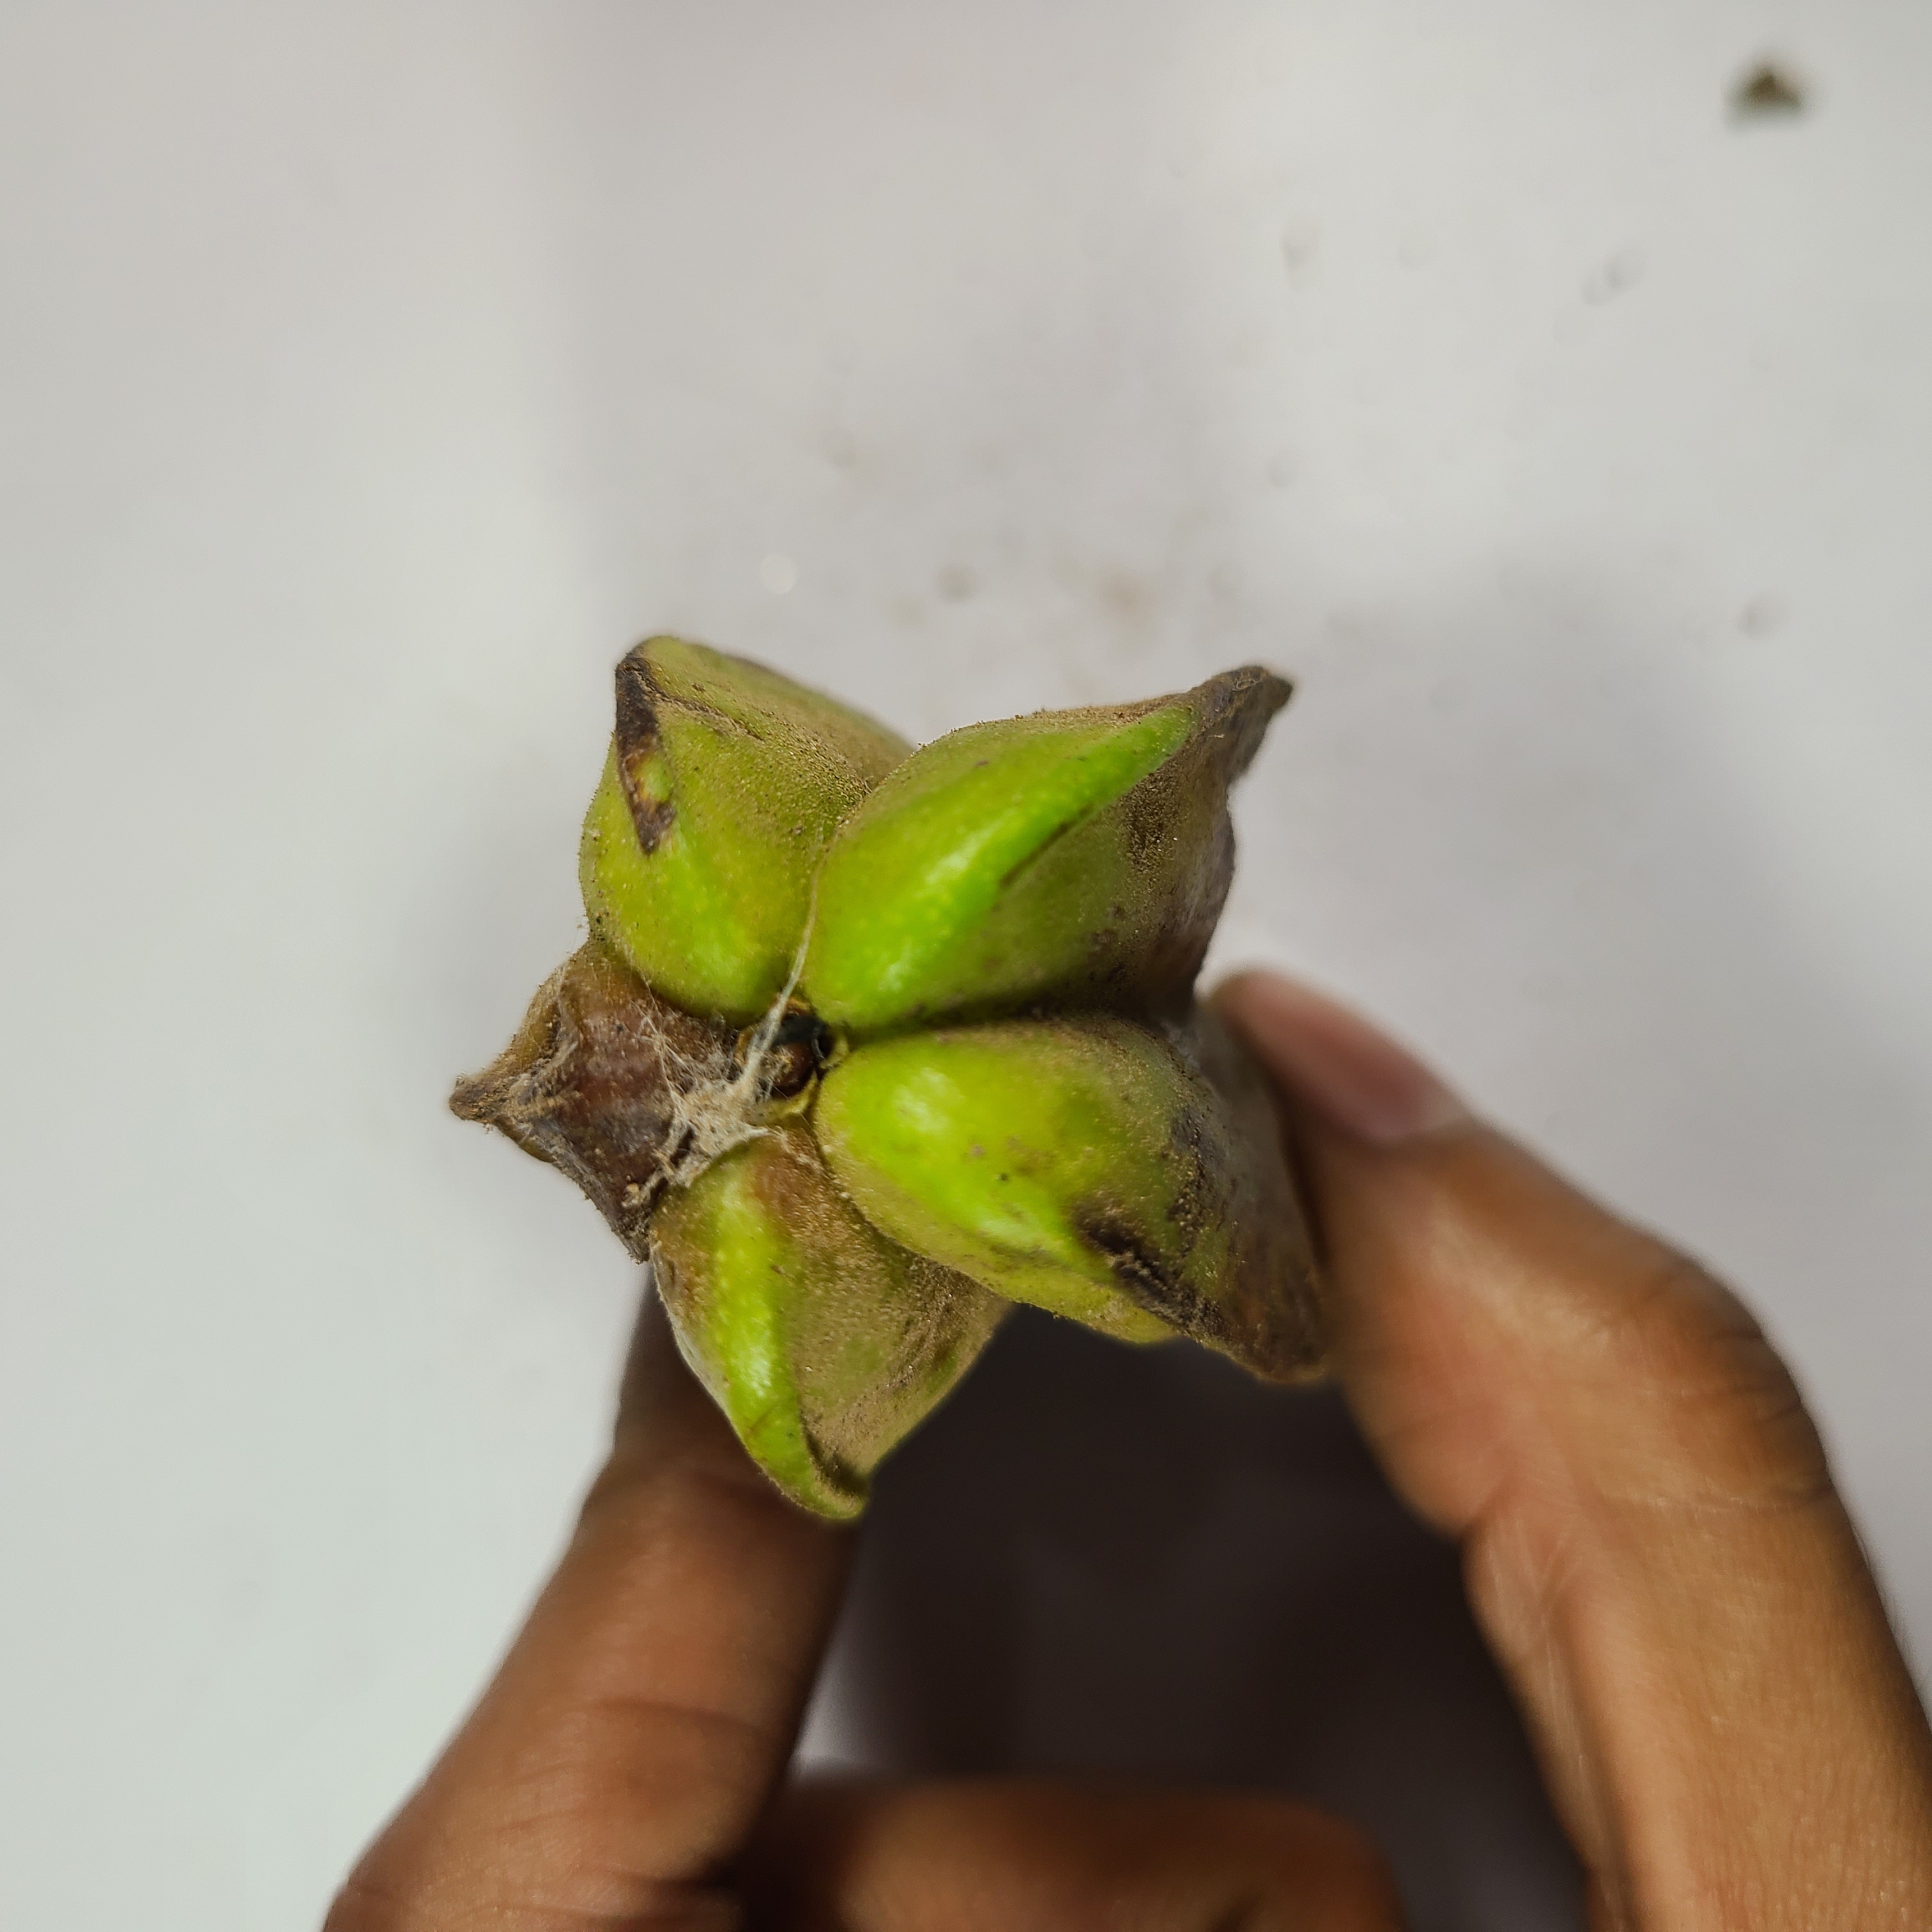
Label: Unhealthy Fruits